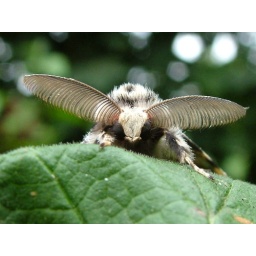
male black arches (with plumed antennae)  --   lymantria monacha  --  fw 18-30mm. moth trap in garden 2007